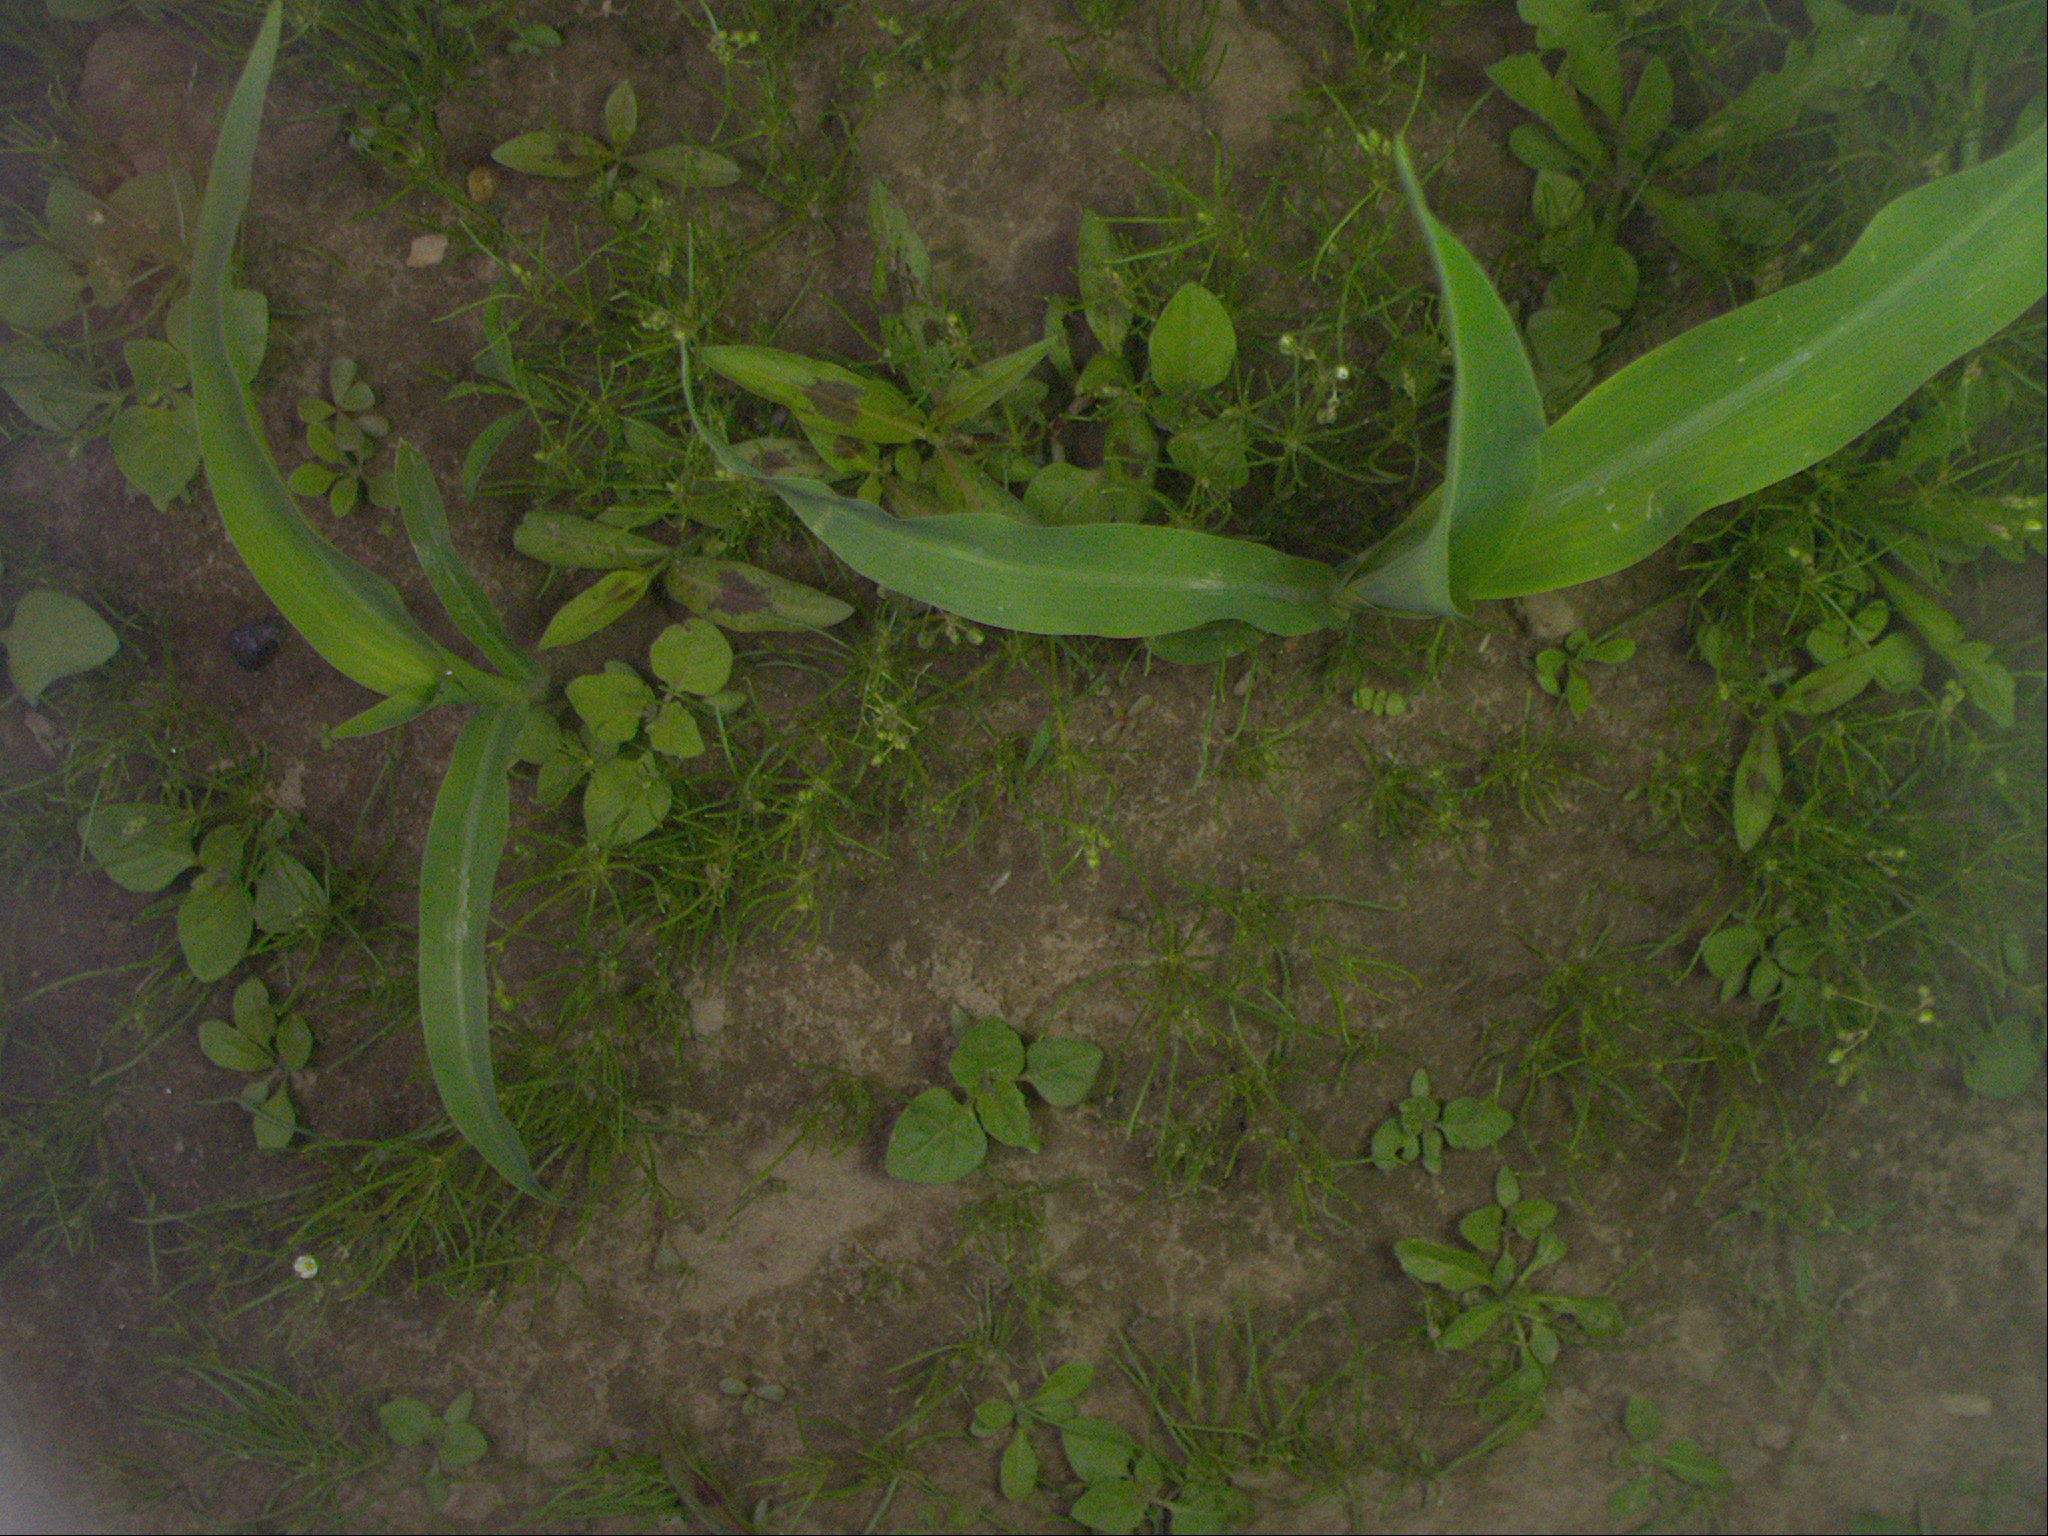
Crop: maize
Objects: maize, stem_maize, maize, stem_maize